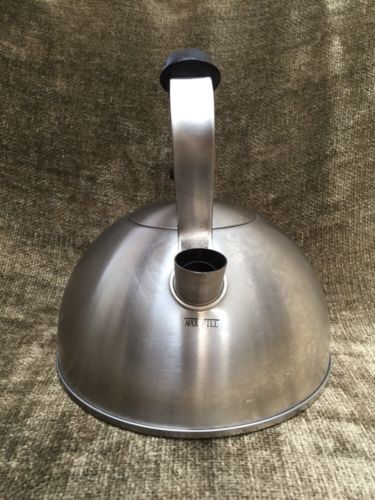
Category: kettle